Dalongshan station

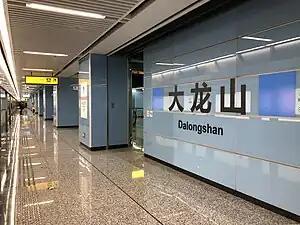

Dalongshan is a station on Line 5 and Line 6 of Chongqing Rail Transit in Chongqing Municipality, China, which opened in 2012. It is located in Yubei District.